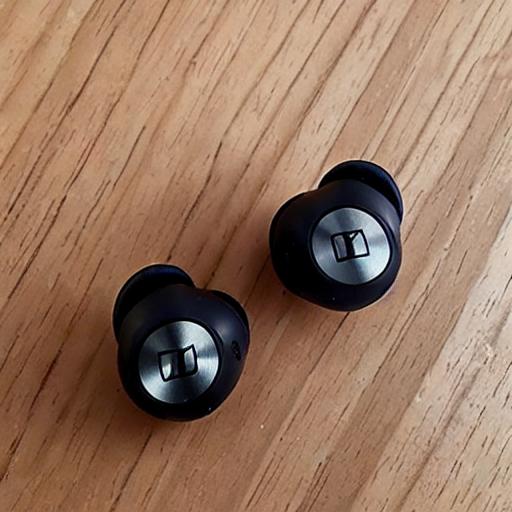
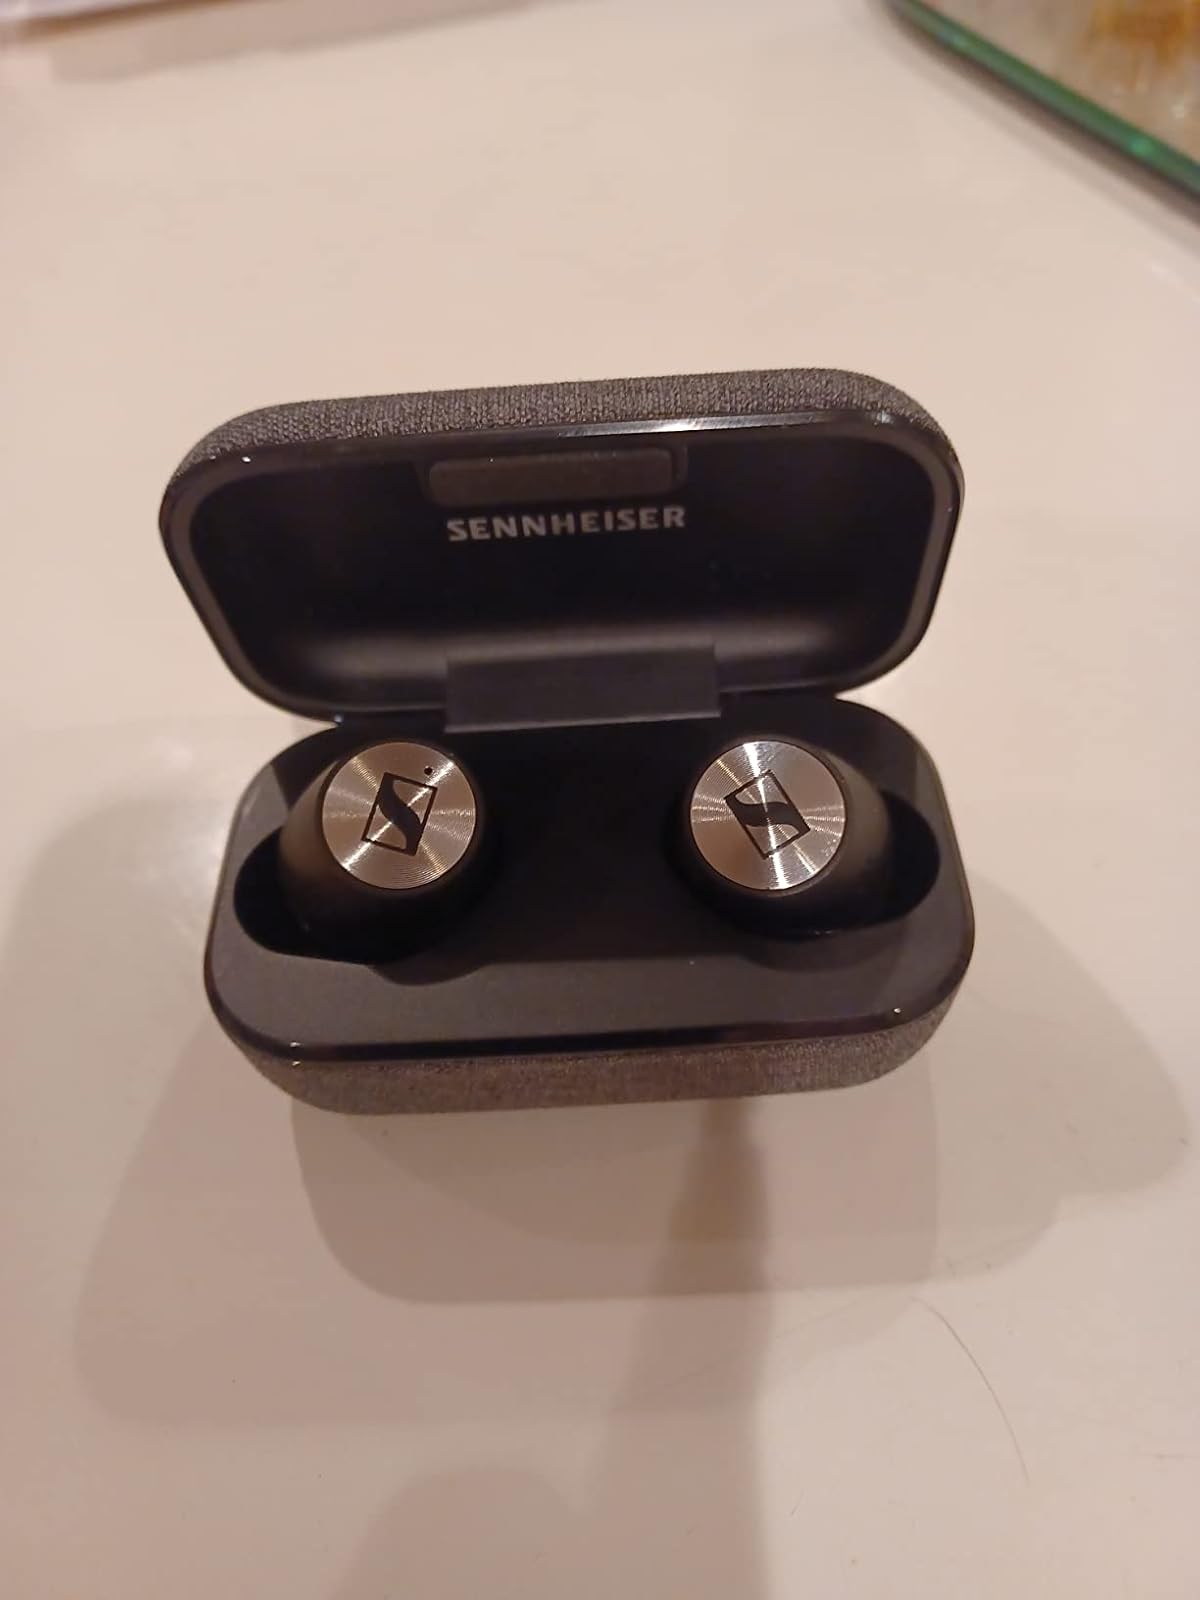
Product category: earbuds
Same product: no